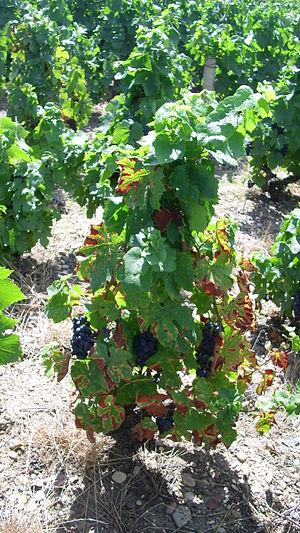
Pieds de vignes à Chénas (69)
Le chénas est un vin rouge français d'appellation d'origine contrôlée produit à cheval sur la limite entre les départements du Rhône et de Saône-et-Loire.
Chénas est une commune française, située dans le département du Rhône en région Auvergne-Rhône-Alpes. Les habitants de Chénas sont les Chénaillons.